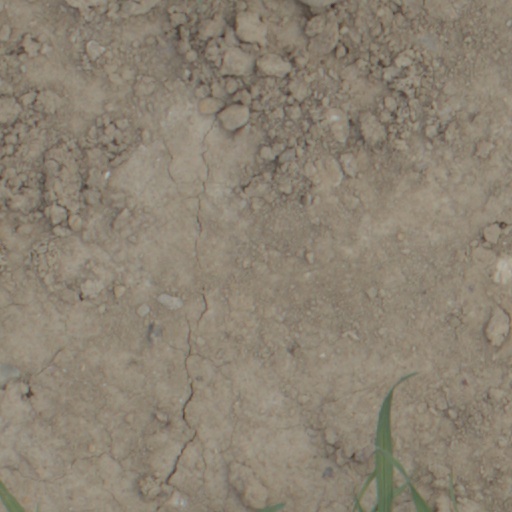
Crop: wheat